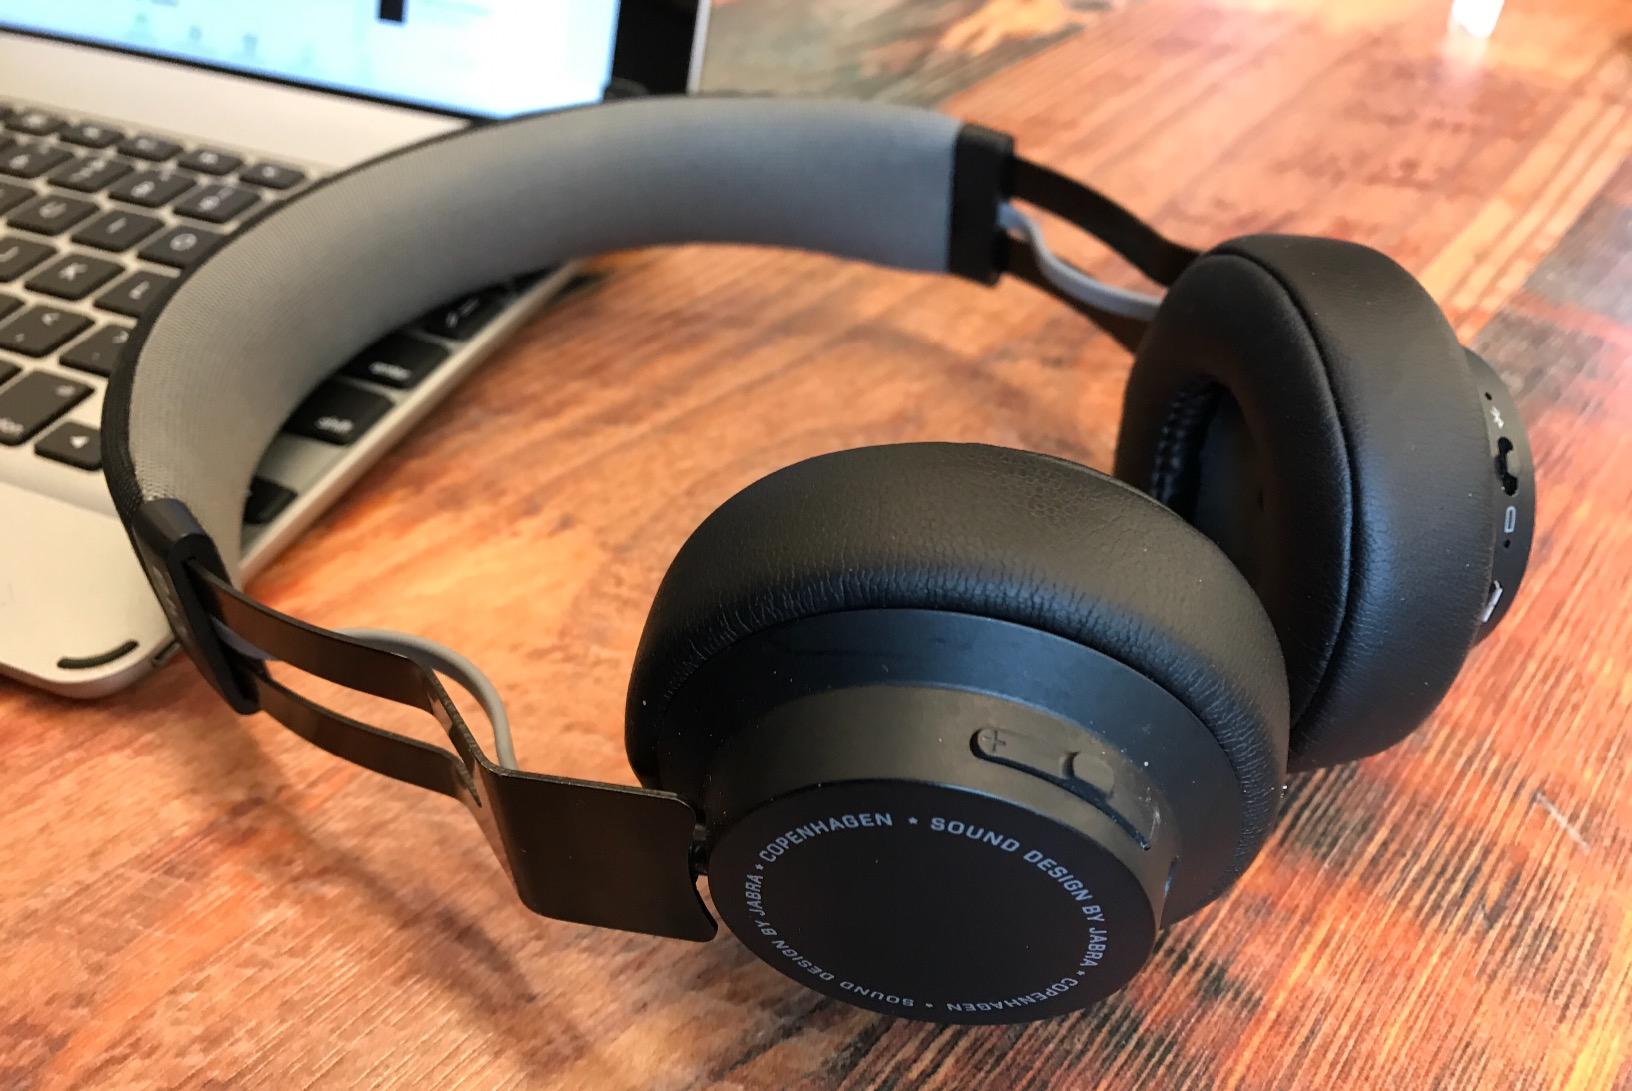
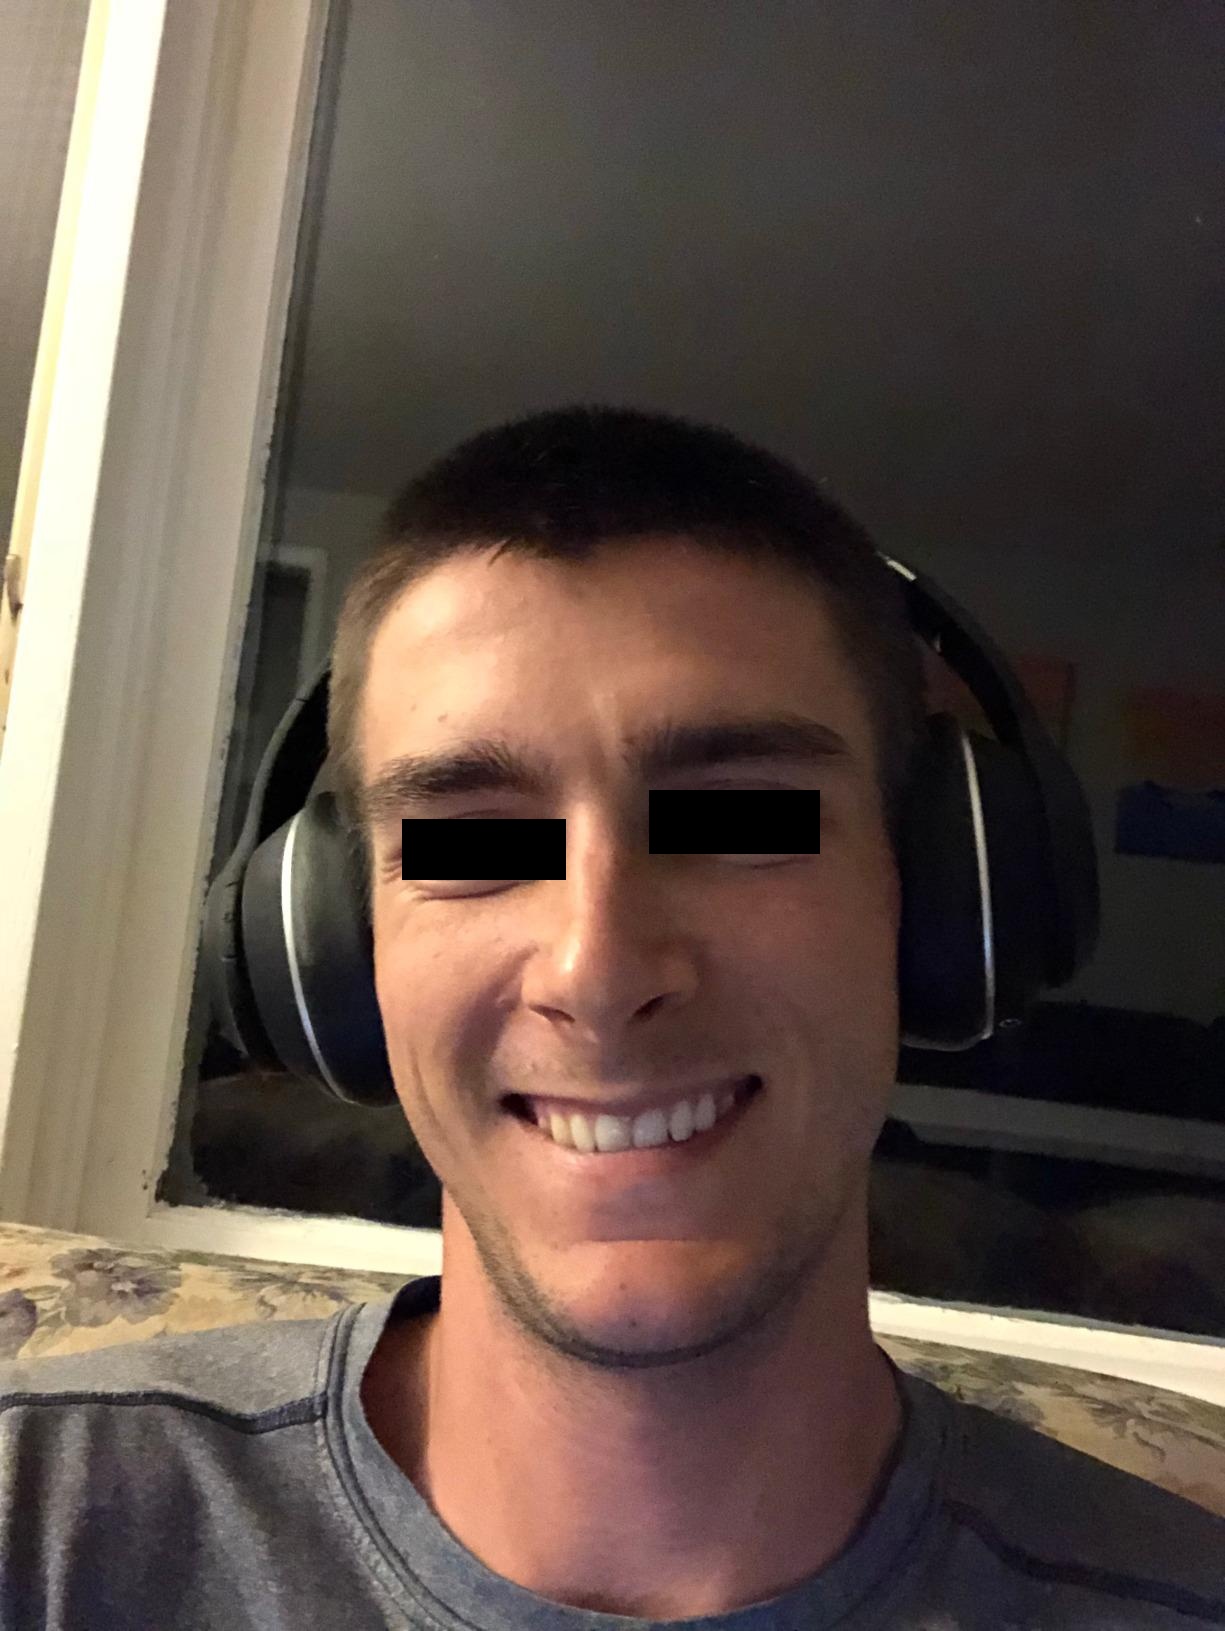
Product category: headphones
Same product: no